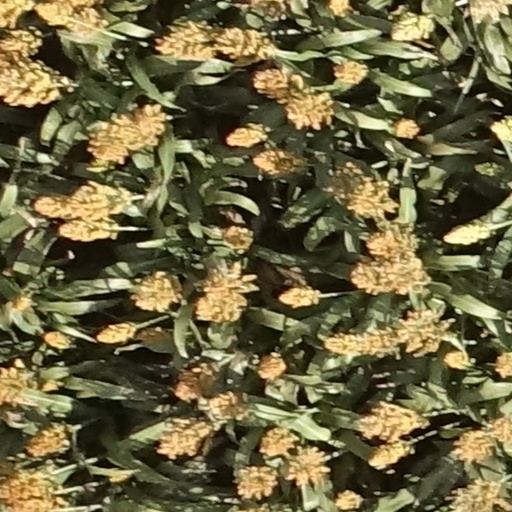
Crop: sorghum